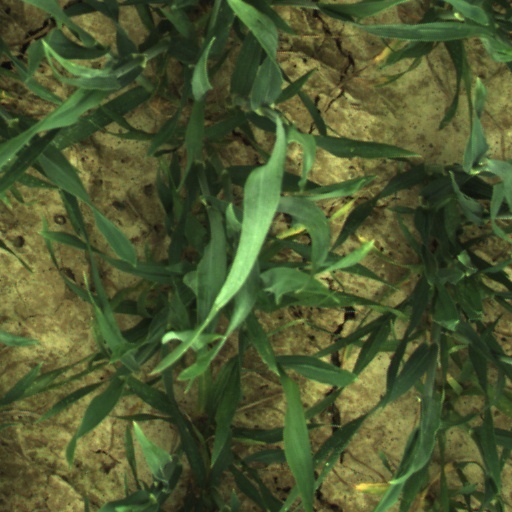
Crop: wheat